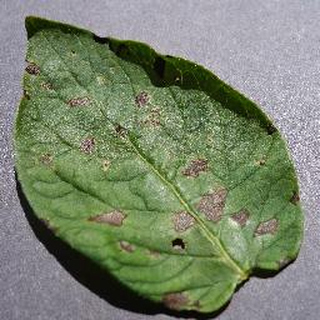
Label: potato_early_blight